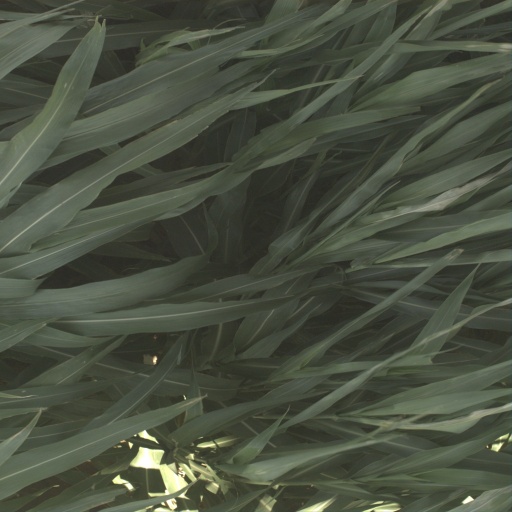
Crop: sorghum